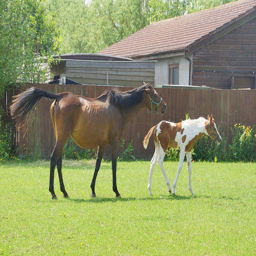
Two horses, a mare and a foal in a pasture..
A couple of horses are running in a field
A couple of horses standing in a grass field.
An adult and young horse walking on grass inside a fenced area.
a mare and a foal standing in grass near a fence